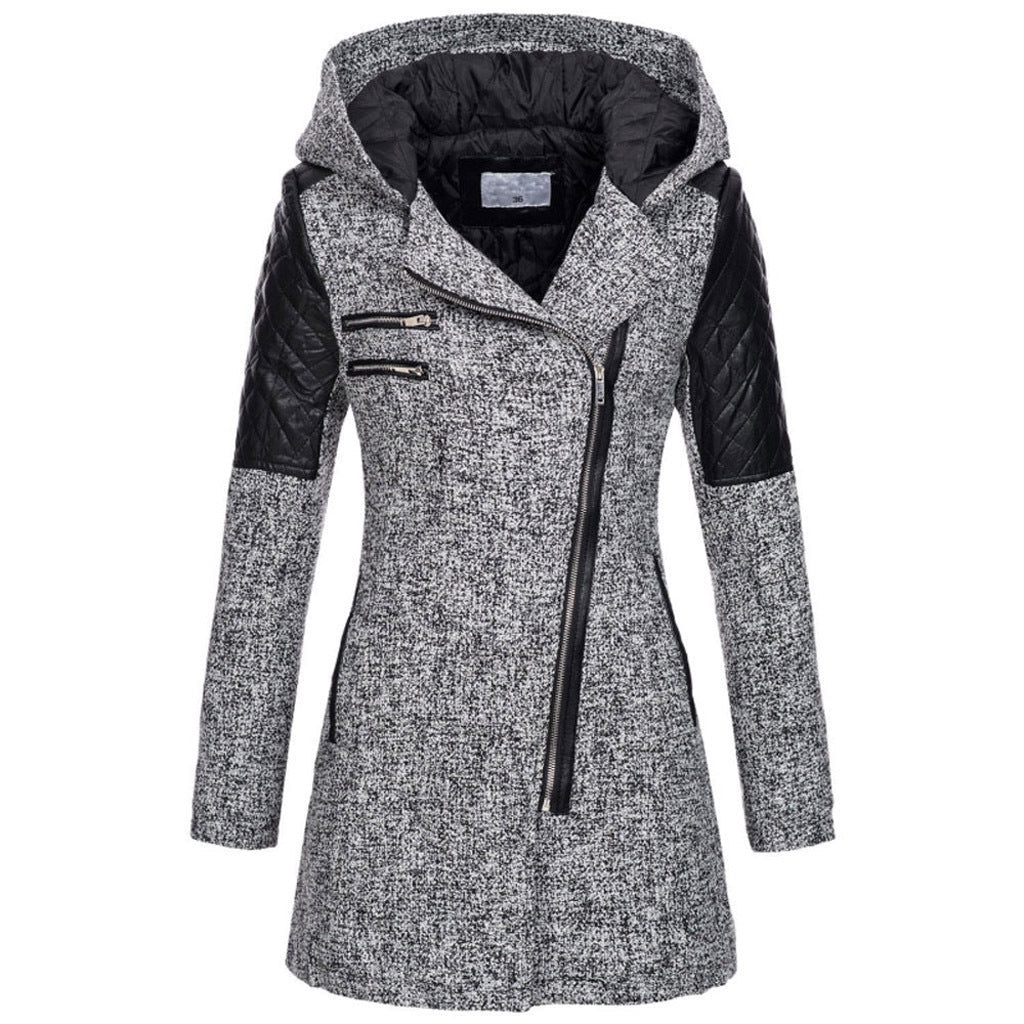
Anna™ | Winter Puffer Jacket
Winter-Ready Elegance Meets Everyday Ease Introducing the Anna™ Winter Puffer Jacket —the perfect blend of style and all-season functionality. Designed for city strolls and brisk mornings, its sleek silhouette and thoughtful details ensure you stay fashionably warm without compromising on effortless sophistication. WHY YOU’LL LOVE IT ✓ Insulated Comfort – Keeps you cozy even on the coldest days ✓ Sleek, Modern Design – Balances utility with a minimalist aesthetic ✓ Lightweight & Flexible – Supports your movement without bulk ✓ Versatile Layering Piece – Effortlessly complements both casual and polished outfits Whether you're navigating the urban winter rush or enjoying a peaceful morning walk, the Anna™ Winter Puffer Jacket delivers understated style and cozy confidence with every wear. Size Chart (Inches) Size Length Chest Shoulder Waist XS 32.3 38.6 15.4 31.9 S 32.7 40.2 15.7 33.5 M 33.1 41.7 16.1 35 L 33.5 43.3 16.5 36.6 XL 33.9 44.9 16.9 38.2 2XL 34.3 46.5 17.3 39.8 3XL 34.6 48 17.7 41.3 4XL 35 49.6 18.1 42.9
Brand: Marco & Lucia New York
Category: Apparel & Accessories > Clothing > Outerwear > Coats & Jackets > Puffer Jackets